Sheepwash Channel Railway Bridge

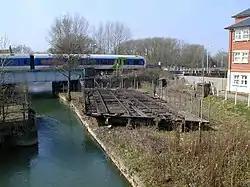
The Sheepwash Channel Railway Bridge with the old Rewley Road Swing Bridge in the foreground, on the Sheepwash Channel

Sheepwash Channel Railway Bridge is a railway bridge over Sheepwash Channel in west Oxford, England, just north of Oxford railway station. To the north are Cripley Meadow and Fiddler's Island. To the south are Osney Island and the Botley Road.